League of the South

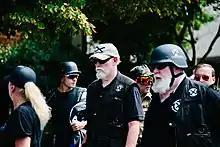
Michael Hill Ike Baker (center) and Jeffrey Clark (right) at the Unite the Right rally in 2017

The League's board of directors is composed of Michael Hill, Mark Thomey, Mike Crane, Sam Nelson, and John Cook. Among the founding members were Thomas Fleming, Thomas Woods, Grady McWhiney, Clyde Wilson, and Forrest McDonald.